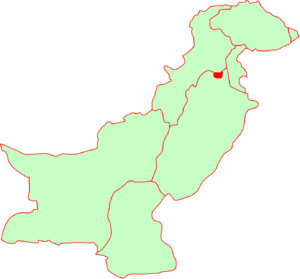
Terrorangrebet på den danske ambassade i Pakistan 2008
Terrorangrebet på den danske ambassade i Pakistan i 2008, i form af et selvmordsangreb, fandt sted den 2. juni 2008, idet en bilbombe eksploderede kl. 12:10 lokal tid og dræbte 6-8 personer og sårede omkring 24. Ifølge Udenrigsministeriet var der to ansatte fra ambassaden i Islamabad blandt ofrene for angrebet, En af de dræbte, var en dansk-pakistansk mand, der var dansk statsborger bosat i Pakistan. Eksplosionen efterlod et stort hul i fronten af bygningen, og betydelige skader på selve bygningen. En sky af sort røg var synlig over byen kort efter angrebet.